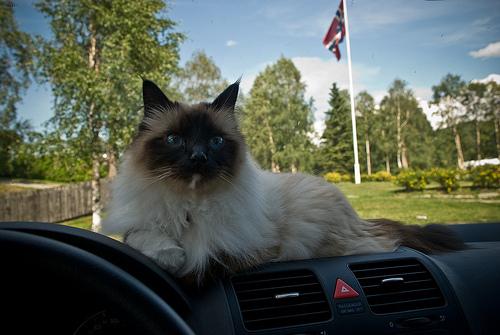
Breed: Birman